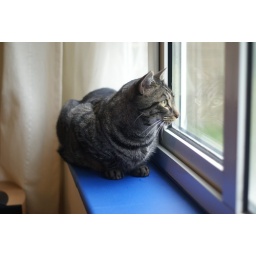
New cat - within about an hour of him coming from battersea dogs home in Old Windsor!!